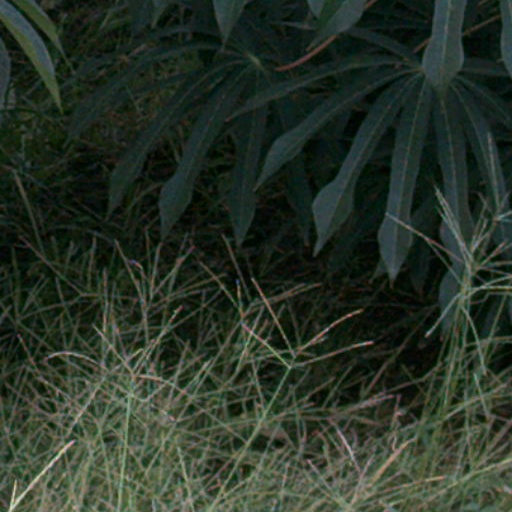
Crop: cassava